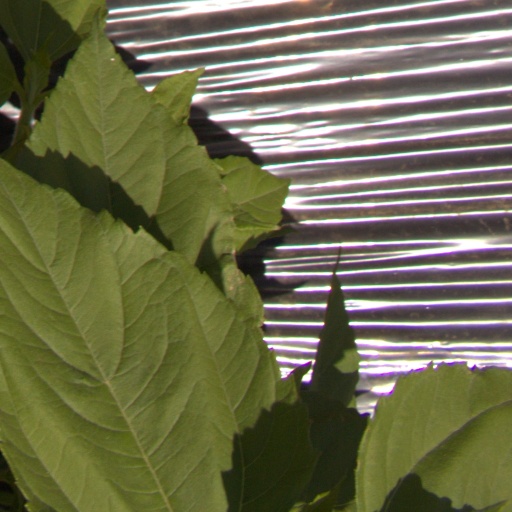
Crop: Jerusalem artichoke